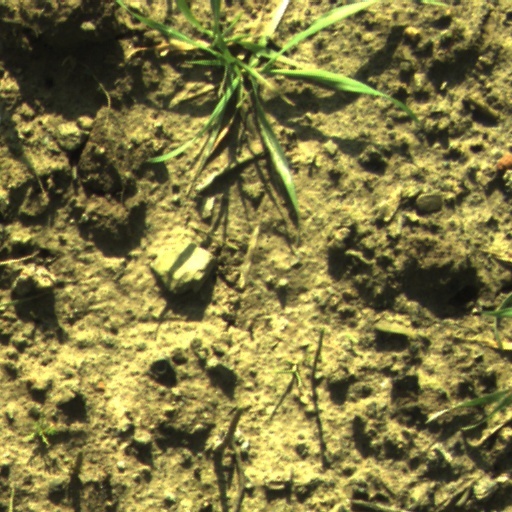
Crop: wheat